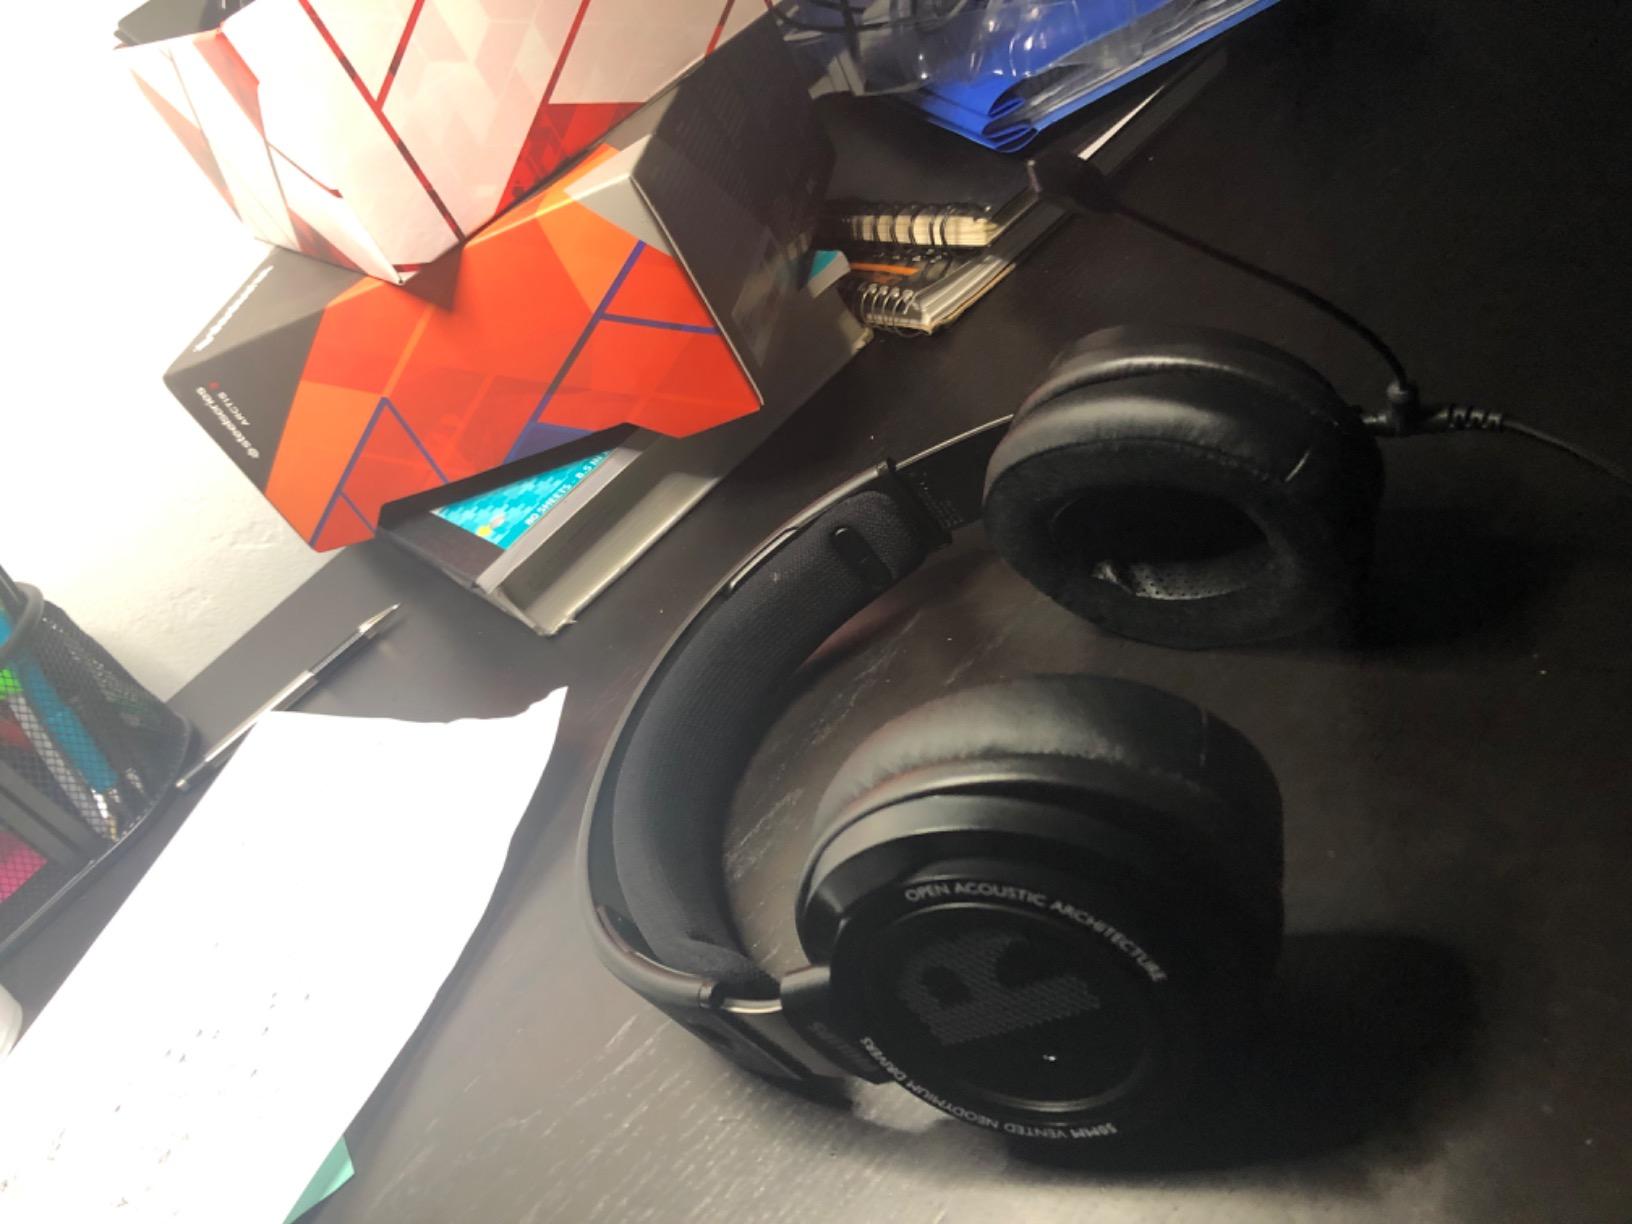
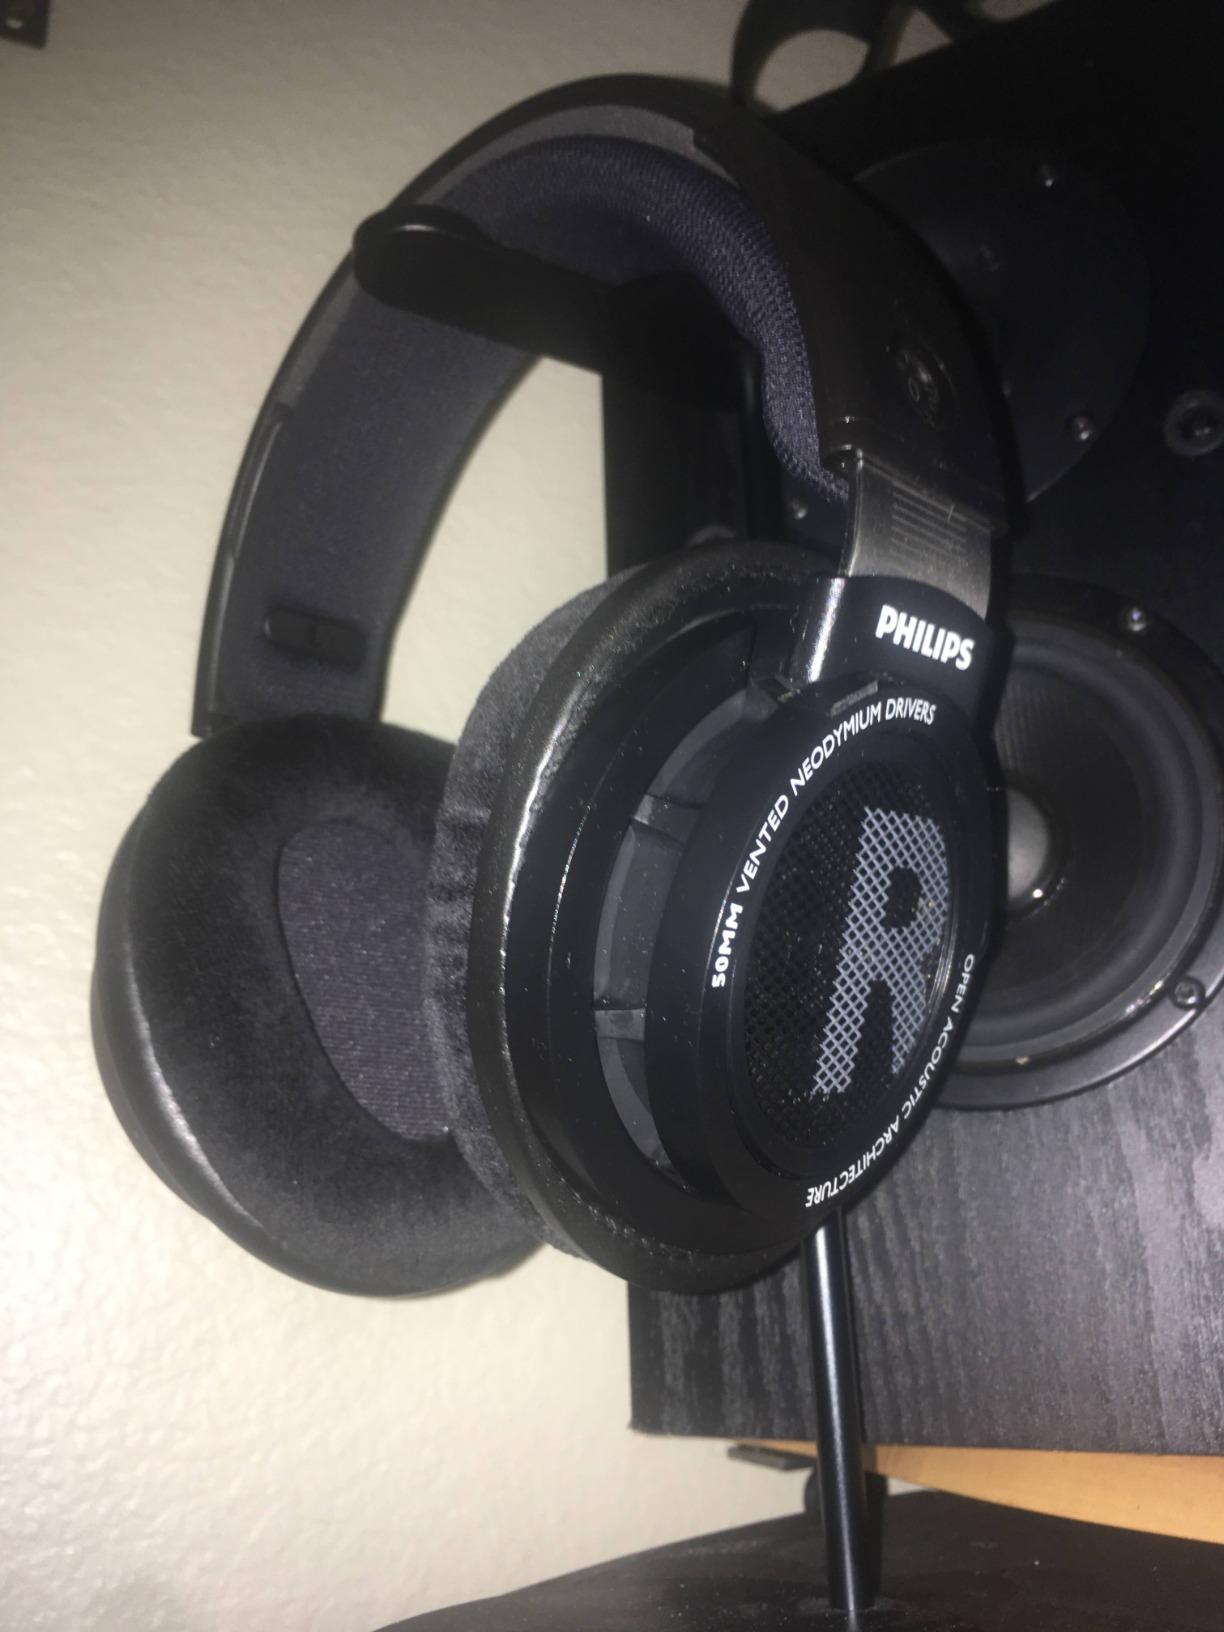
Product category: headphones
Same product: yes